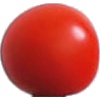
Label: Tomato Cherry Red 1